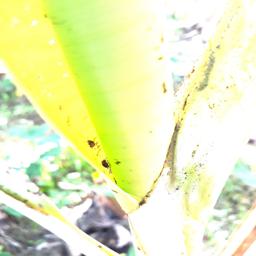
Label: BANANA APHIDS